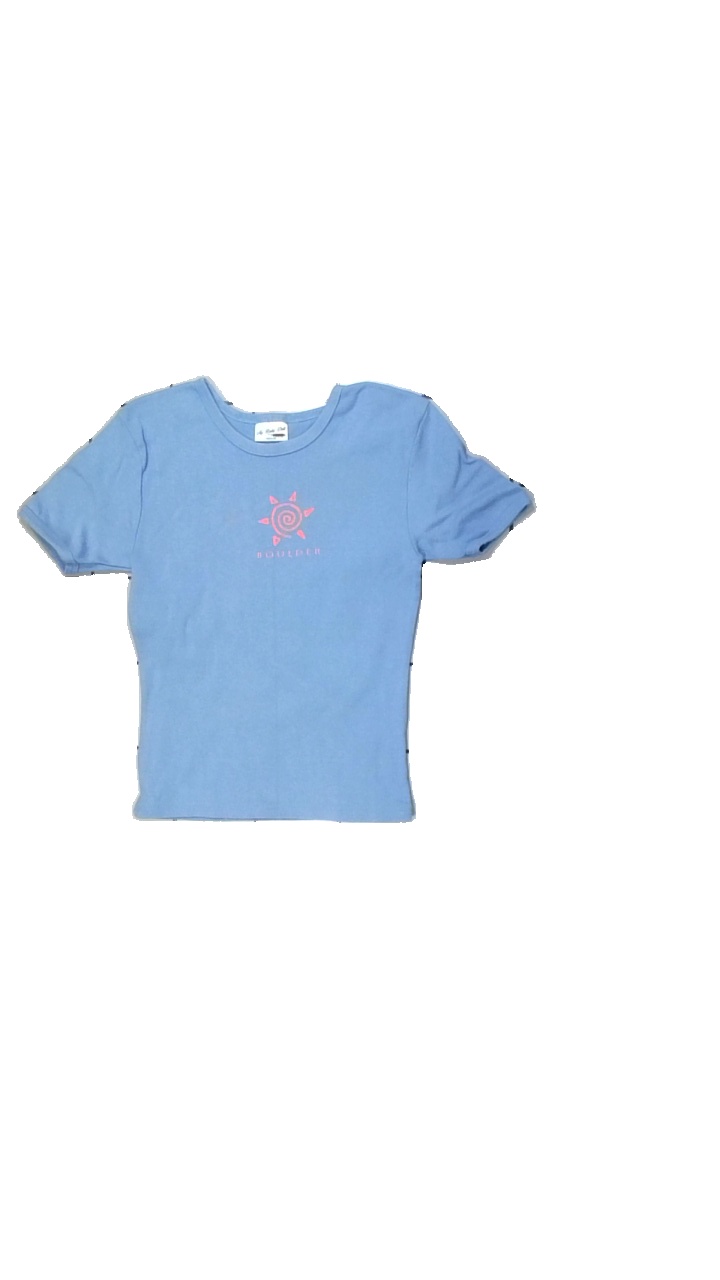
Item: T-shirt (Ladies)
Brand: Jensen
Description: blå t-shirt med sol och text fram, urtvättad
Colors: Blue, Red
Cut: Regular
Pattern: Other
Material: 100% cotton
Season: All
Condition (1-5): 2
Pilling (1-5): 2
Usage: Export
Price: <50